Cheesman Park, Denver

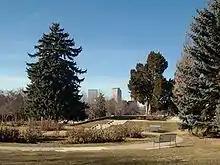
The north end of the park.

Families were given 90 days to remove the bodies of their loved ones to other locations. Those who could afford this began to transfer bodies to other cemeteries throughout the city and elsewhere. Due to the large number of graves in the Roman Catholic section off to the east, Mayor Joseph E. Bates sold the area to the archdiocese, which was then named Mount Calvary Cemetery. The Chinese section of the graveyard was given over to the large population of Chinese who lived in the "Hop Alley" district of Denver. Most of these bodies were then removed and shipped to their homeland of China.